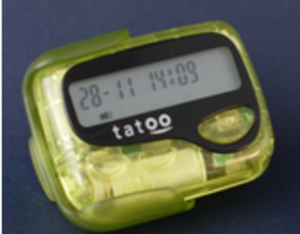
Récepteur TATOO de marque ALPHAPAGE
Tatoo est le nom commercial d'un service de radiomessagerie proposé en France sur le réseau POCSAG Alphapage par France Télécom de 1995 à 2000, puis depuis 2005 par e*Message, société franco-allemande repreneuse d'Alphapage. Tatoo désigne également par extension un récepteur de ce service.